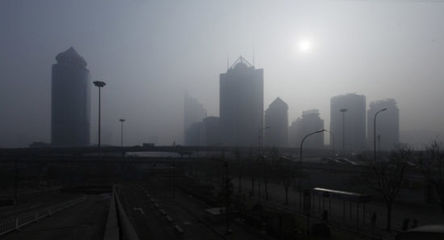
Weather: foggy or hazy